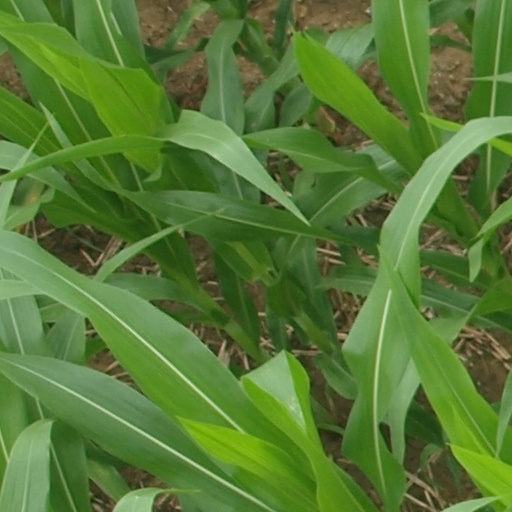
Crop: maize; corn